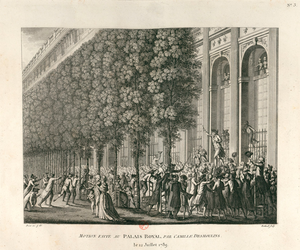
Motion faite au Palais Royal par Camille Desmoulins le 12 juillet 1789 (Camille Demoulins harangue la foule au Palais Royal)
Cette page concerne l'année 1789 du calendrier grégorien.